Te Pēhi Kupe

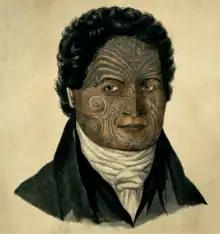
Te Pēhi Kupe. A watercolor portrait by John Sylvester. . National Library of Australia

Te Pēhi Kupe (–1828) was a Māori rangatira and war leader of Ngāti Toa. He took a leading part in the Musket Wars.